Gene Kelly

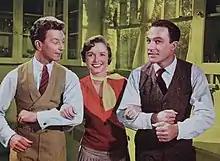
Donald O'Connor, Debbie Reynolds, and Gene Kelly from a lobby card for "Singin' in the Rain"

The following year, "Singin' in the Rain" featured Kelly's celebrated and much imitated solo dance routine to the title song, along with the "Moses Supposes" routine with Donald O'Connor and the "Broadway Melody" finale with Cyd Charisse. Though the film did not initially generate the same enthusiasm "An American in Paris" created, it has subsequently overtaken the earlier film to occupy its current pre-eminent place in the esteem of critics.